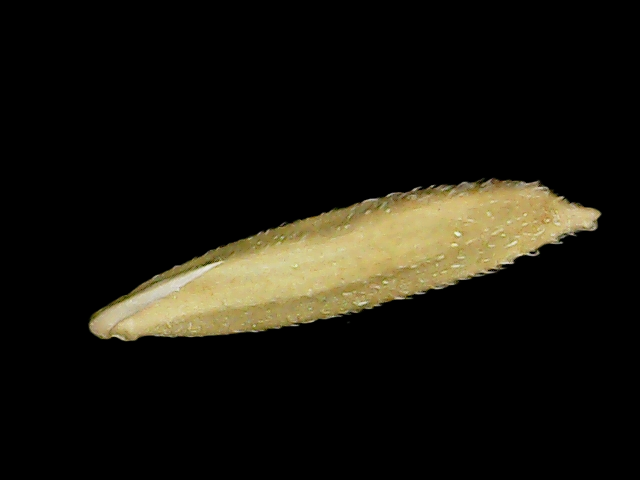
Rice variety: Binadhan20